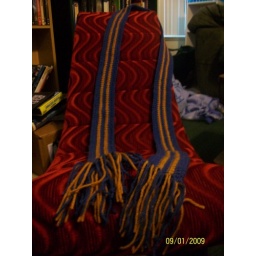
my Ravenclaw house scarf, thrown over my game chair